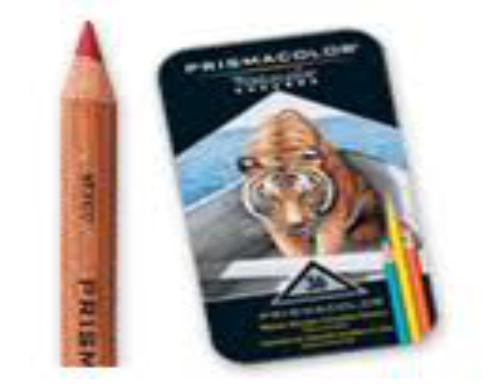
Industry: Necessities